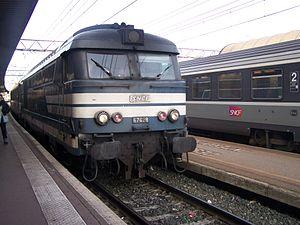
Locomotive BB 467628 et son train arrivant en gare de Lyon-Part-Dieu (Rhône) depuis Clermont-Ferrand (Puy-de-Dôme).